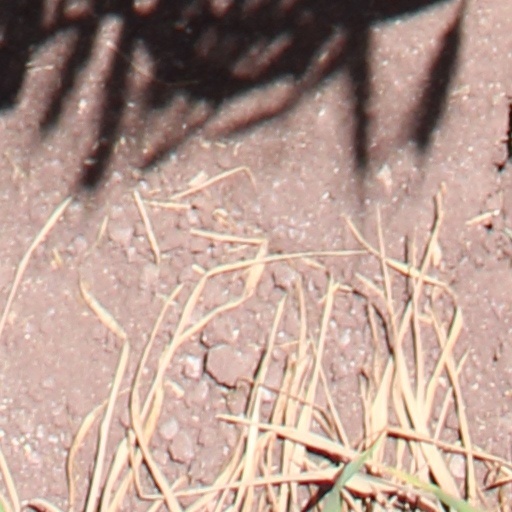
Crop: wheat